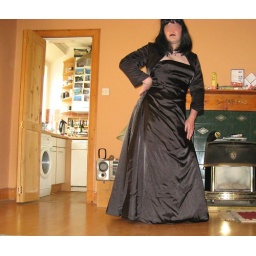
Floor length black evening dress with bolero jacket, sometimes I really wonder if that's me in there...